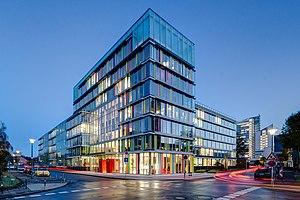
Le clos et couvert est l'ensemble d'éléments assurant l'étanchéité à l'eau et à l'air d'un bâtiment. On parle également de mise hors-d'eau hors-d'air du bâtiment, ou encore de la coque. Il s'agit de l'ensemble des matériaux qui constitue l'enveloppe de la construction.